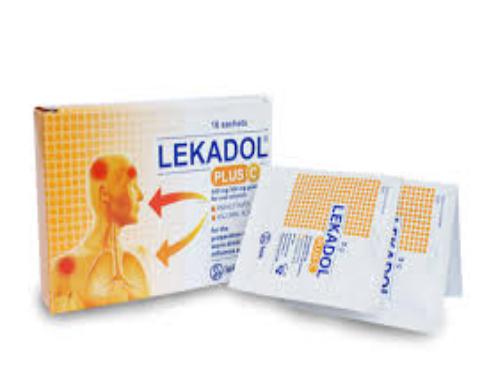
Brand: lekadol
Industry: Medical